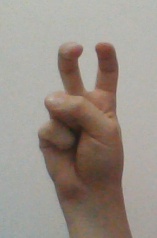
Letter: toot